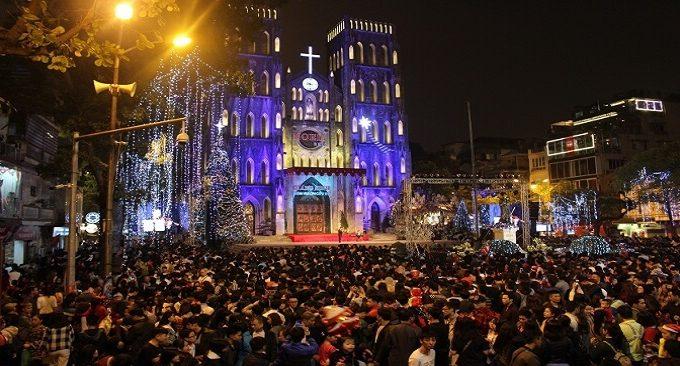
có đông người đang xuất hiện ở phía trước một toà nhà